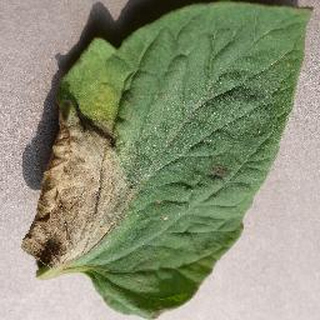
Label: tomato_late_blight